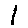
Label: 1